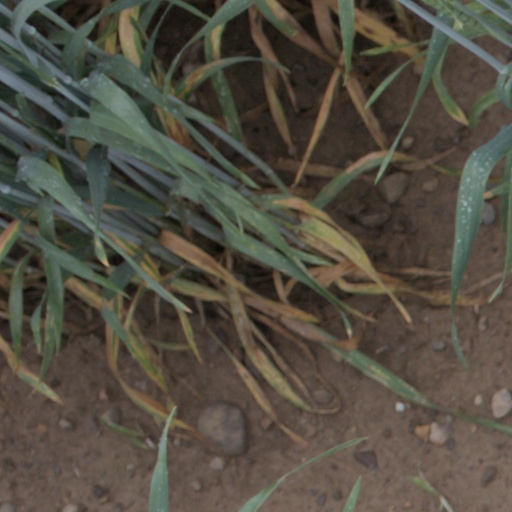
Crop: wheat